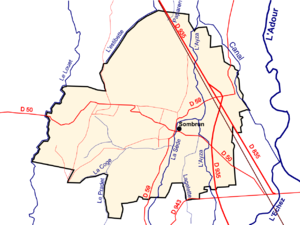
Sombrun est une commune française située dans le département des Hautes-Pyrénées, en région Occitanie. Le village appartient historiquement au pays de Rivière-Basse, situé aux confins de la Bigorre, du Béarn et de l'Armagnac.